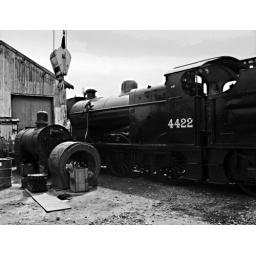
In de zomer van 1993 brachten mijn vrouw en ik de vakantie door in Engeland. We bezochten diverse museumlijnen.